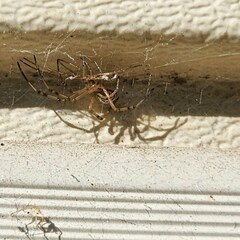
Species: Lactrodectus_hesperus